1914 All-Ireland Senior Football Championship final

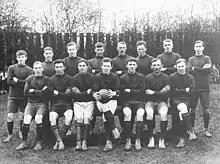
Kerry, champions

The great-grandson of one of the winning Kerry players was association football player Gary Breen.